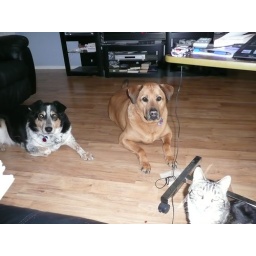
I am most popular in my house when I am eating chicken for some reason...